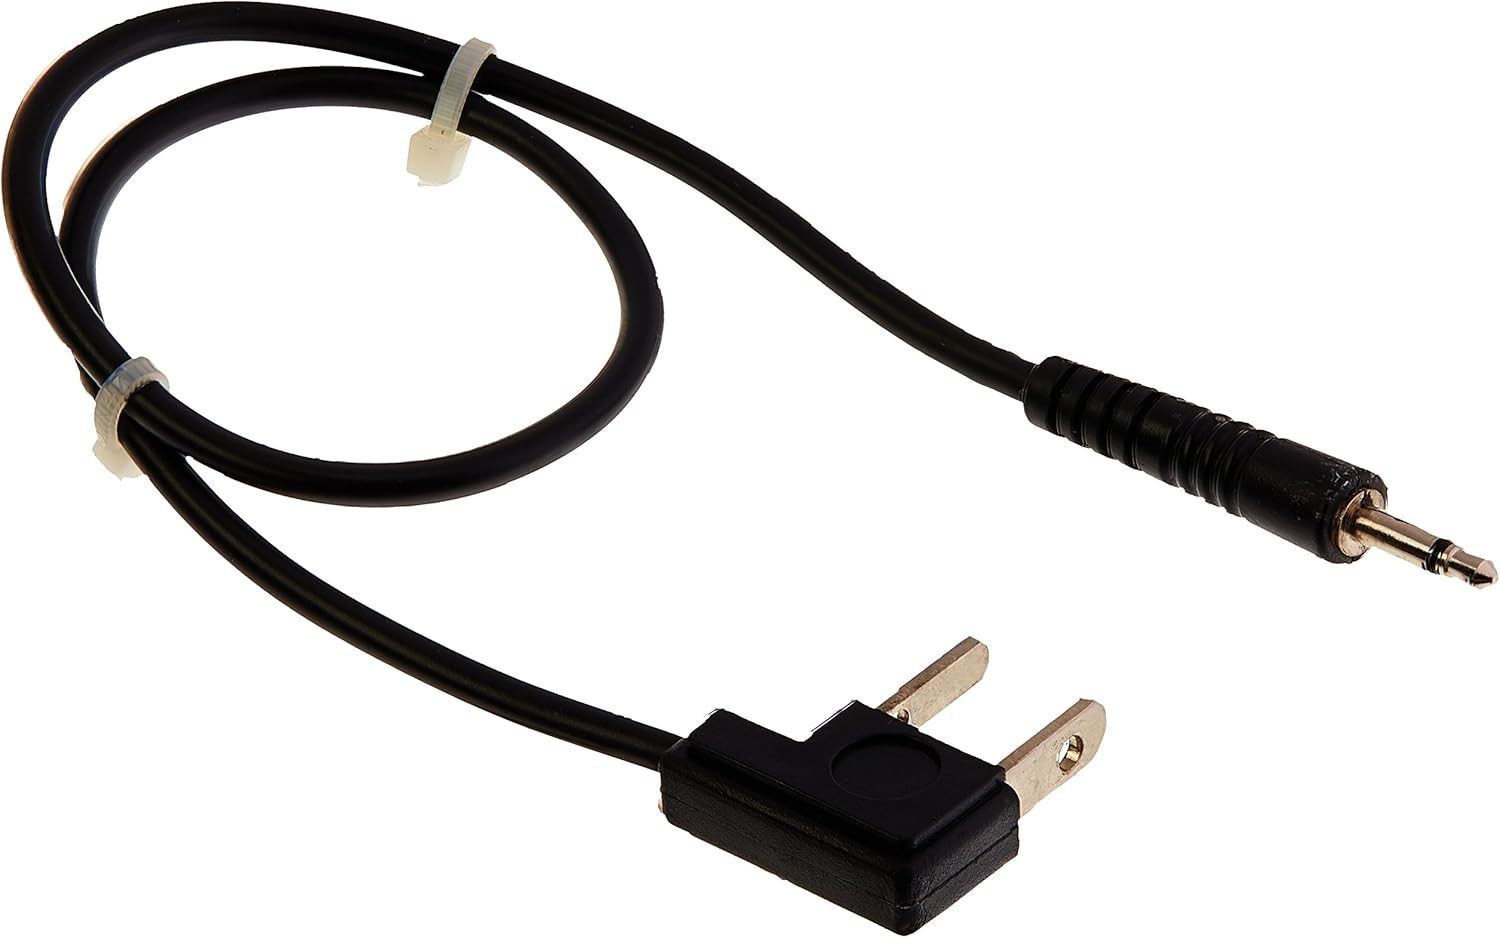
ZUMA Flash Sync Cord 16" 3.5mm Miniphone to Household, Black (Z-1650)
Category: Camera & Photo
This flash sync cord is for use with PocketWizards. 3.5 miniphone to household. High quality 100% Guaranteed flash and synch cords for camera and flash units.
Features: This flash sync cord is for use with PocketWizards. 3.5 miniphone to household. High quality 100% Guaranteed flash and synch cords for camera and flash units. | 19 Inch Length | 4mm Heavy Duty Cord